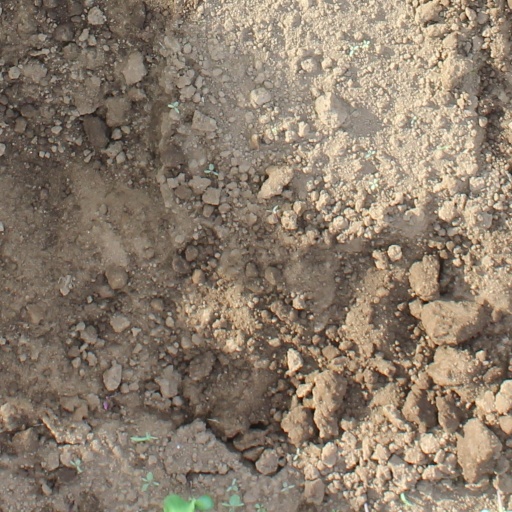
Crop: soybean